Paraguayan cuisine

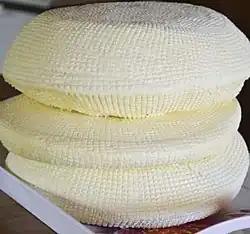
Queso Paraguay

The traditional "Queso Paraguay" is a white adulterated one, obtained from whole, unpasteurized cow's milk. According to experts from the Paraguayan Chamber of Dairy Industries, it cannot be exposed to room temperature for more than 1 or 2 hours. Among the main characteristics is its respectable firmness, white in color, which releases a liquid when cut, due to the whey contained in it, especially when it is fresh. When it is set or hard it has a yellowish color, dry, swollen, with many eyes or holes. There are key factors that characterize Paraguay cheese so that it obtains the distinctive flavor, body, and consistency compared to other cheeses: the type of milk used; the method of curdling the milk and of cutting, boiling, and pressing the cuajada; the type of bacteria or fungus used for aging; the amount of salt and seasonings added; and the thermal conditions in the aging and curing process.